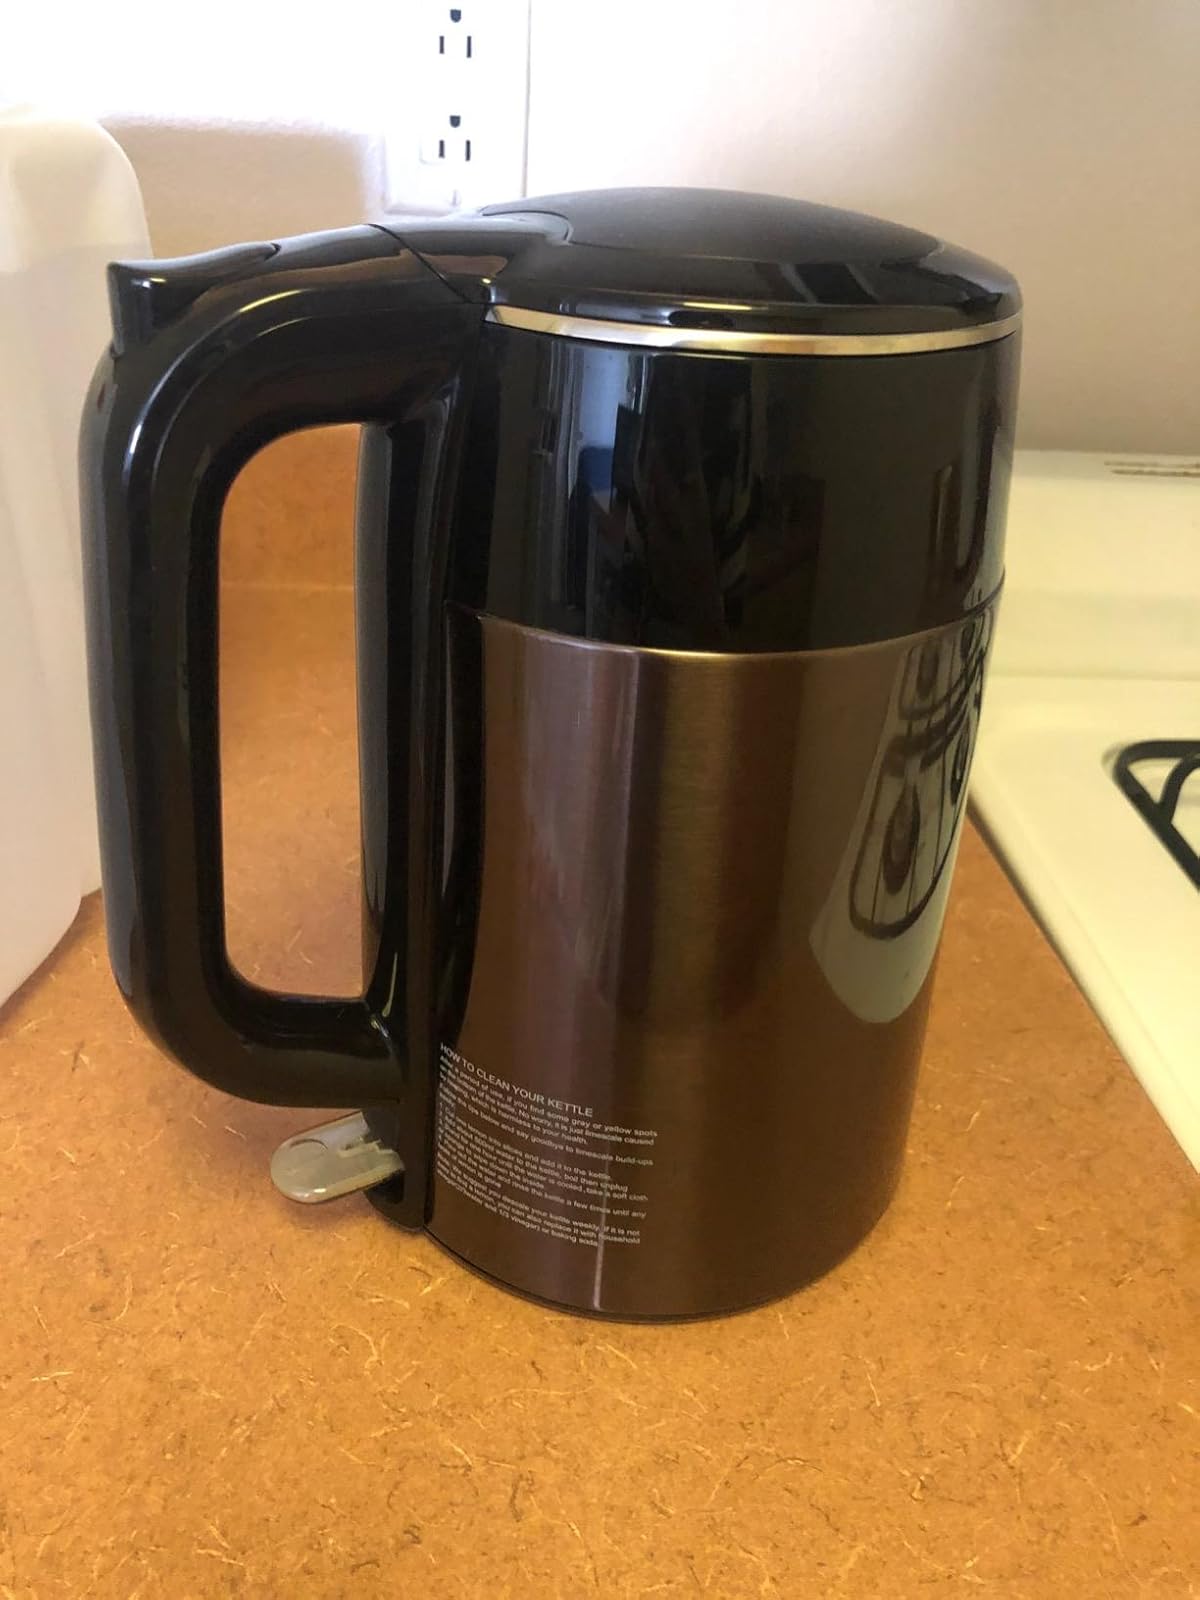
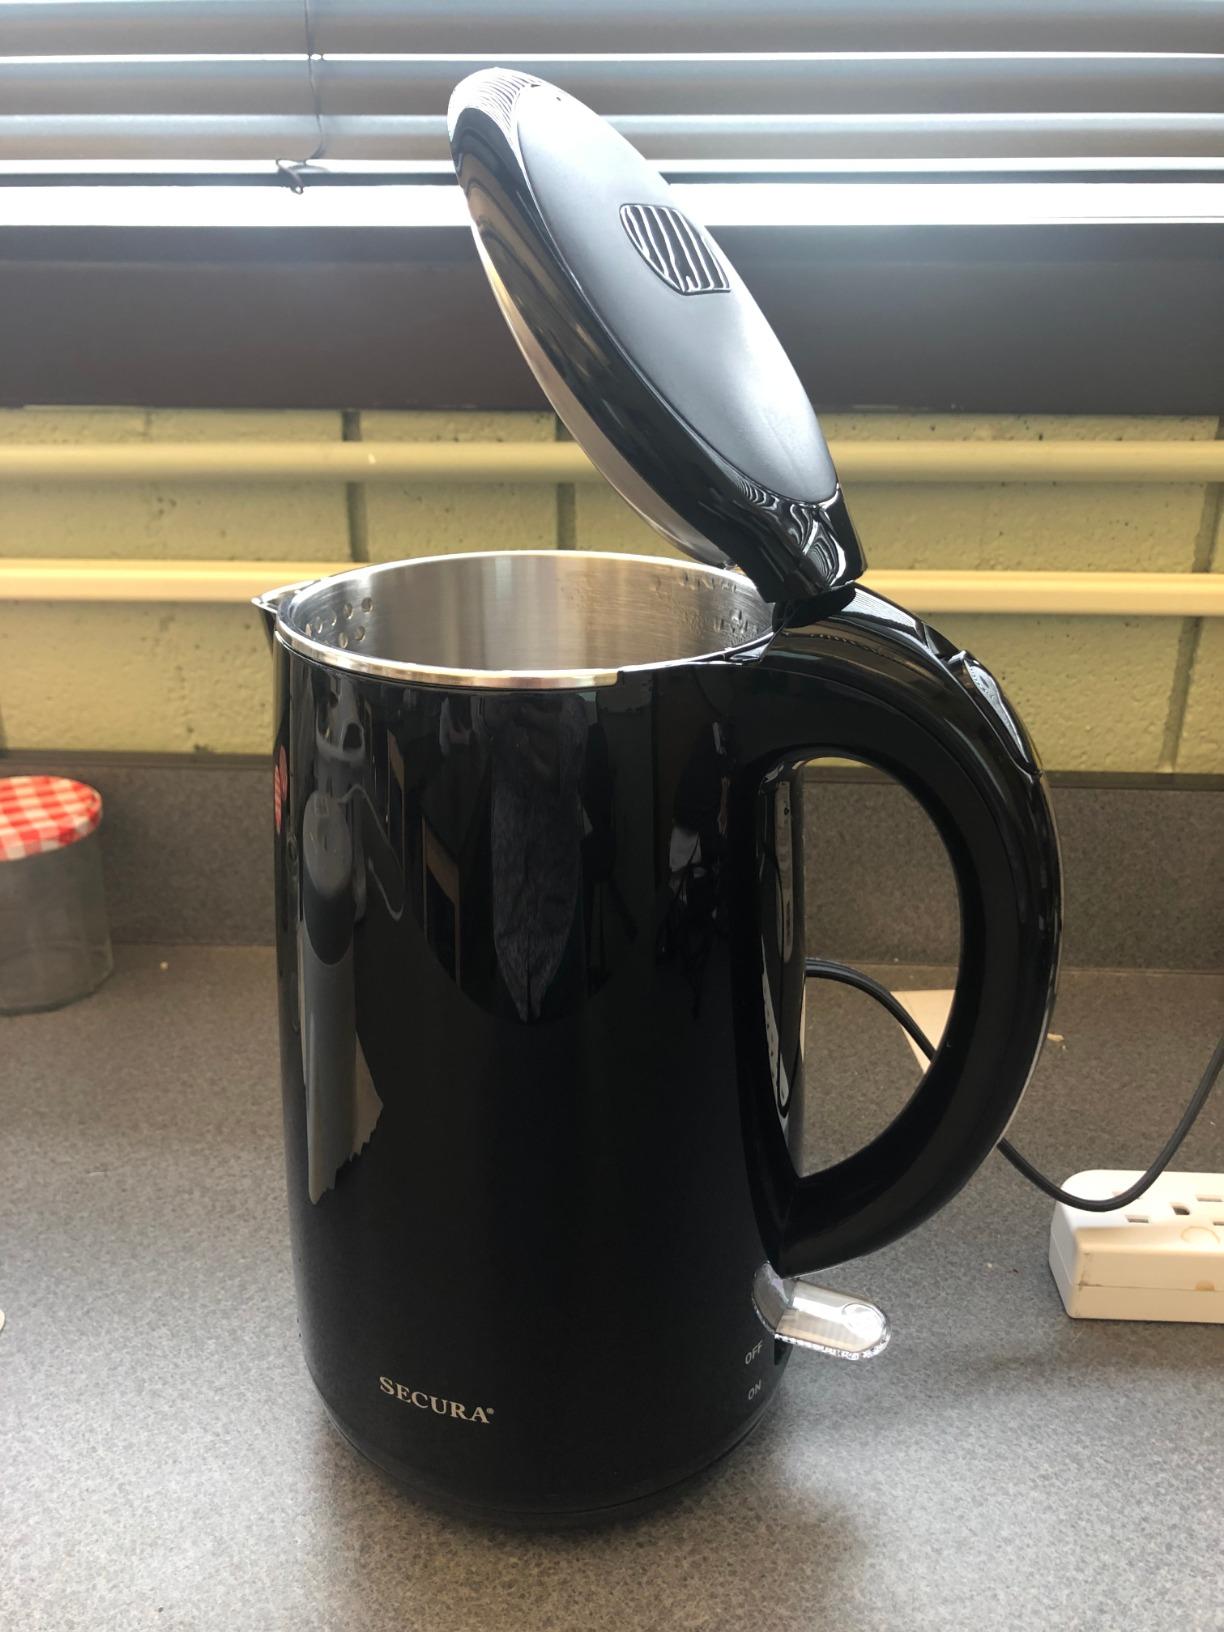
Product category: items_kettle
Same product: no